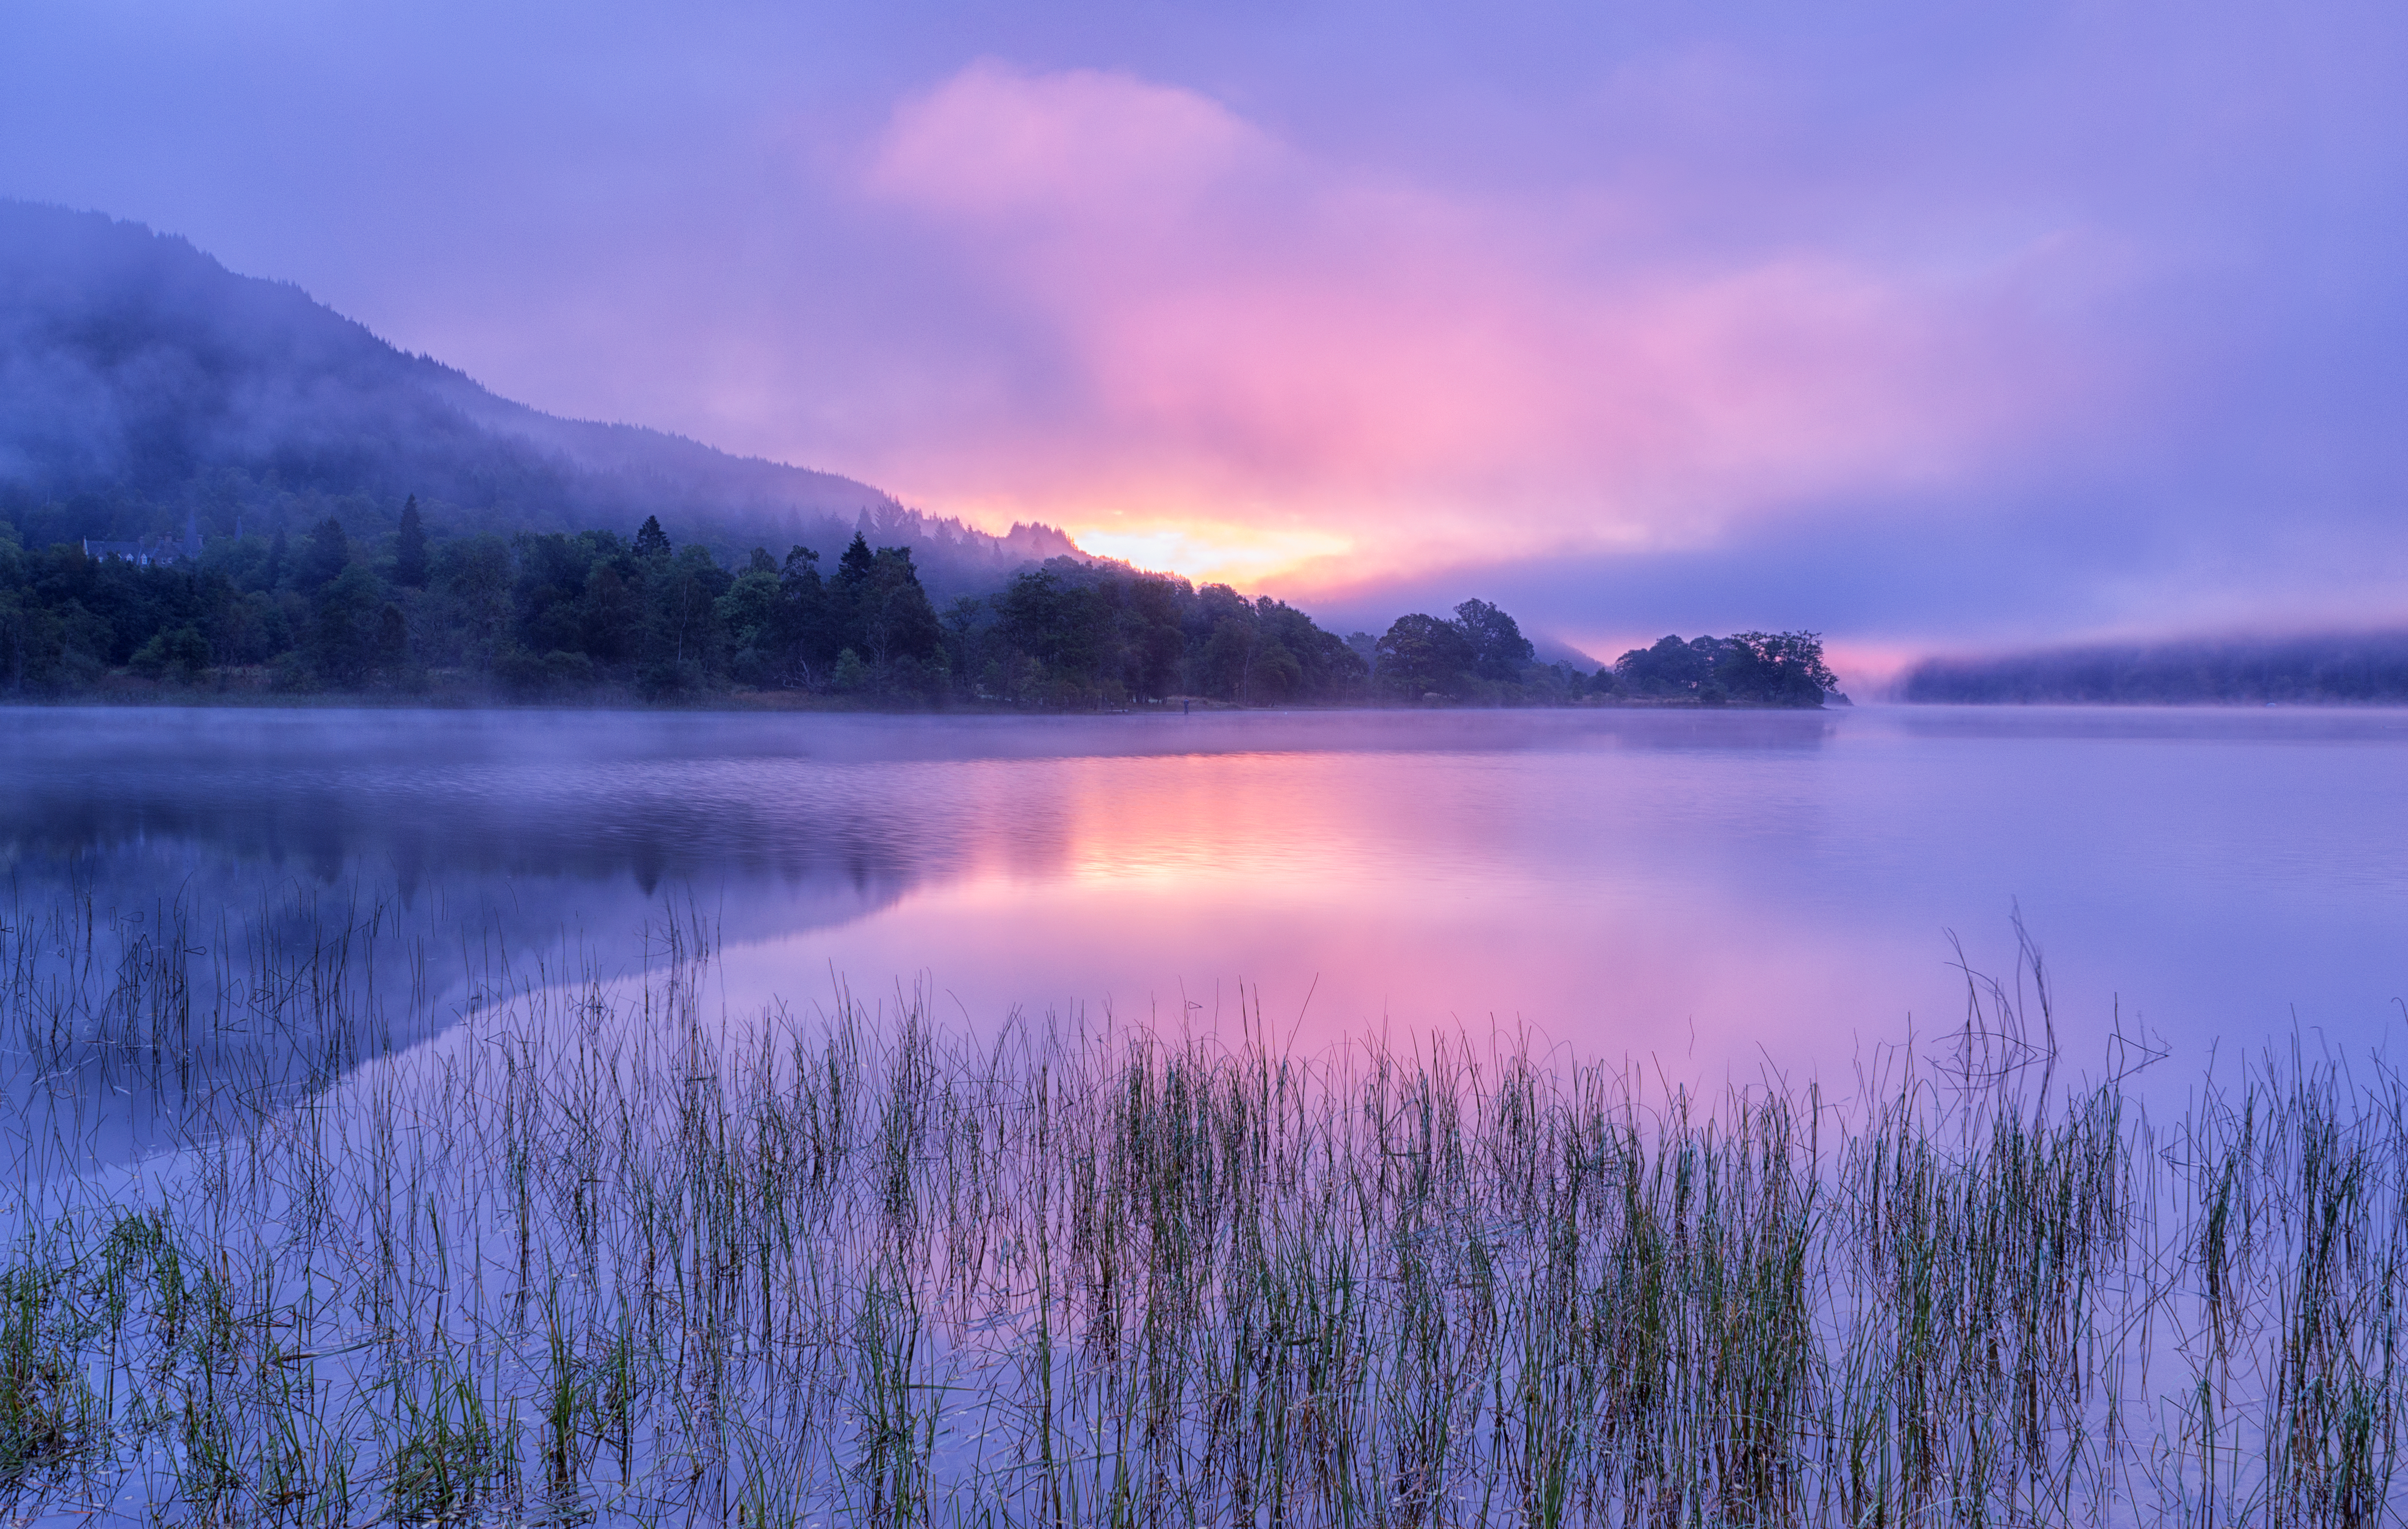
landscape, nature, wilderness, mountain, cloud, sunrise, sunset, mist, morning, lake, dawn, atmosphere, dusk, evening, reflection, reflections, scotland, loch, dawnmist, trossachs, lochachray, atmospheric phenomenon